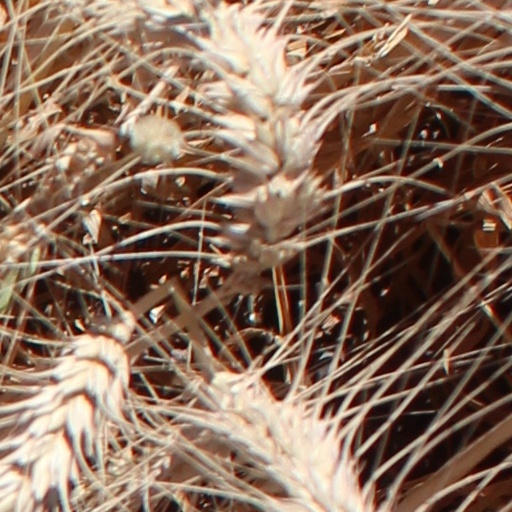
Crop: wheat